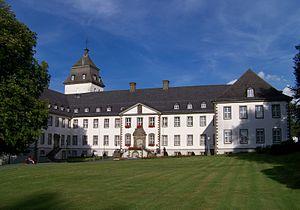
L’abbaye de Grafschaft est une ancienne abbaye bénédictine fondée en 1072 par Annon II de Cologne, archevêque de Cologne. Elle est reprise par les sœurs de la Miséricorde de Charles Borromée en 1948. L'abbaye de Grafschaft se situe à environ 3 km de Schmallenberg, en Rhénanie-du-Nord-Westphalie.